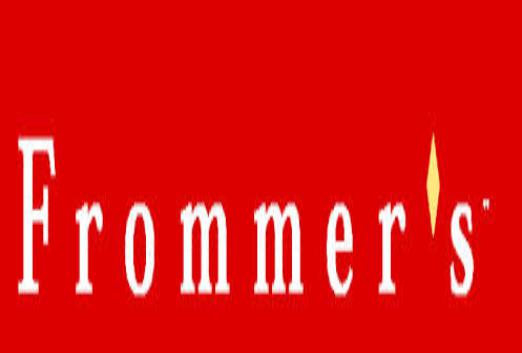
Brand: Frommer's
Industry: Necessities